Staniforth

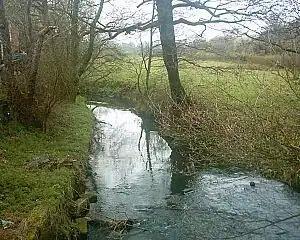
The Blackburn Brook, the likely origin of the Staniforth surname

The name of Stanford is believed to be of ancient Saxon origin and to have been derived from the words "stan", meaning "stone", and "ford", meaning "river-crossing". It was undoubtedly first given to a place answering that description (there were ten parishes of the name in England) and was taken therefrom by its first bearer because of his residence there at the time of the adoption of surnames in Great Britain. Sheffield historian David Hey writes about a potential location on the Blackburn Brook in Ecclesfield that contained a farm known as Stonyford Farm. The 1434 Ecclesfield court rolls mention John of Stannyford passing on land in 'Stanyford' to his son Richard further backs up this claim. It is found in ancient records in the various spellings of Staniford, Staniforth, Stanforth, Stamforth, Standiford, Stanniford, Staynfor, Stanforde, Stannyforthe, Standford and Stanford, of which the form last mentioned is that most generally used in North America today.